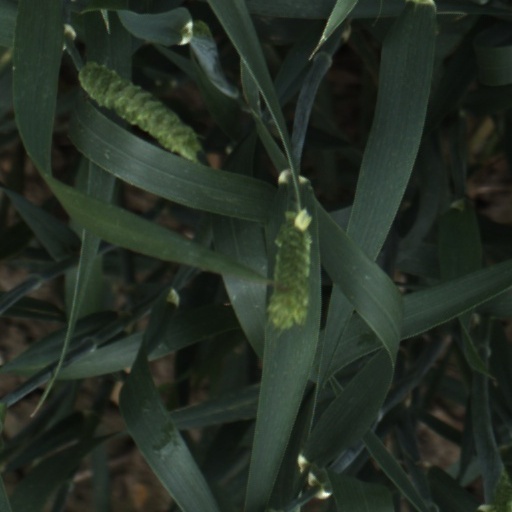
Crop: wheat